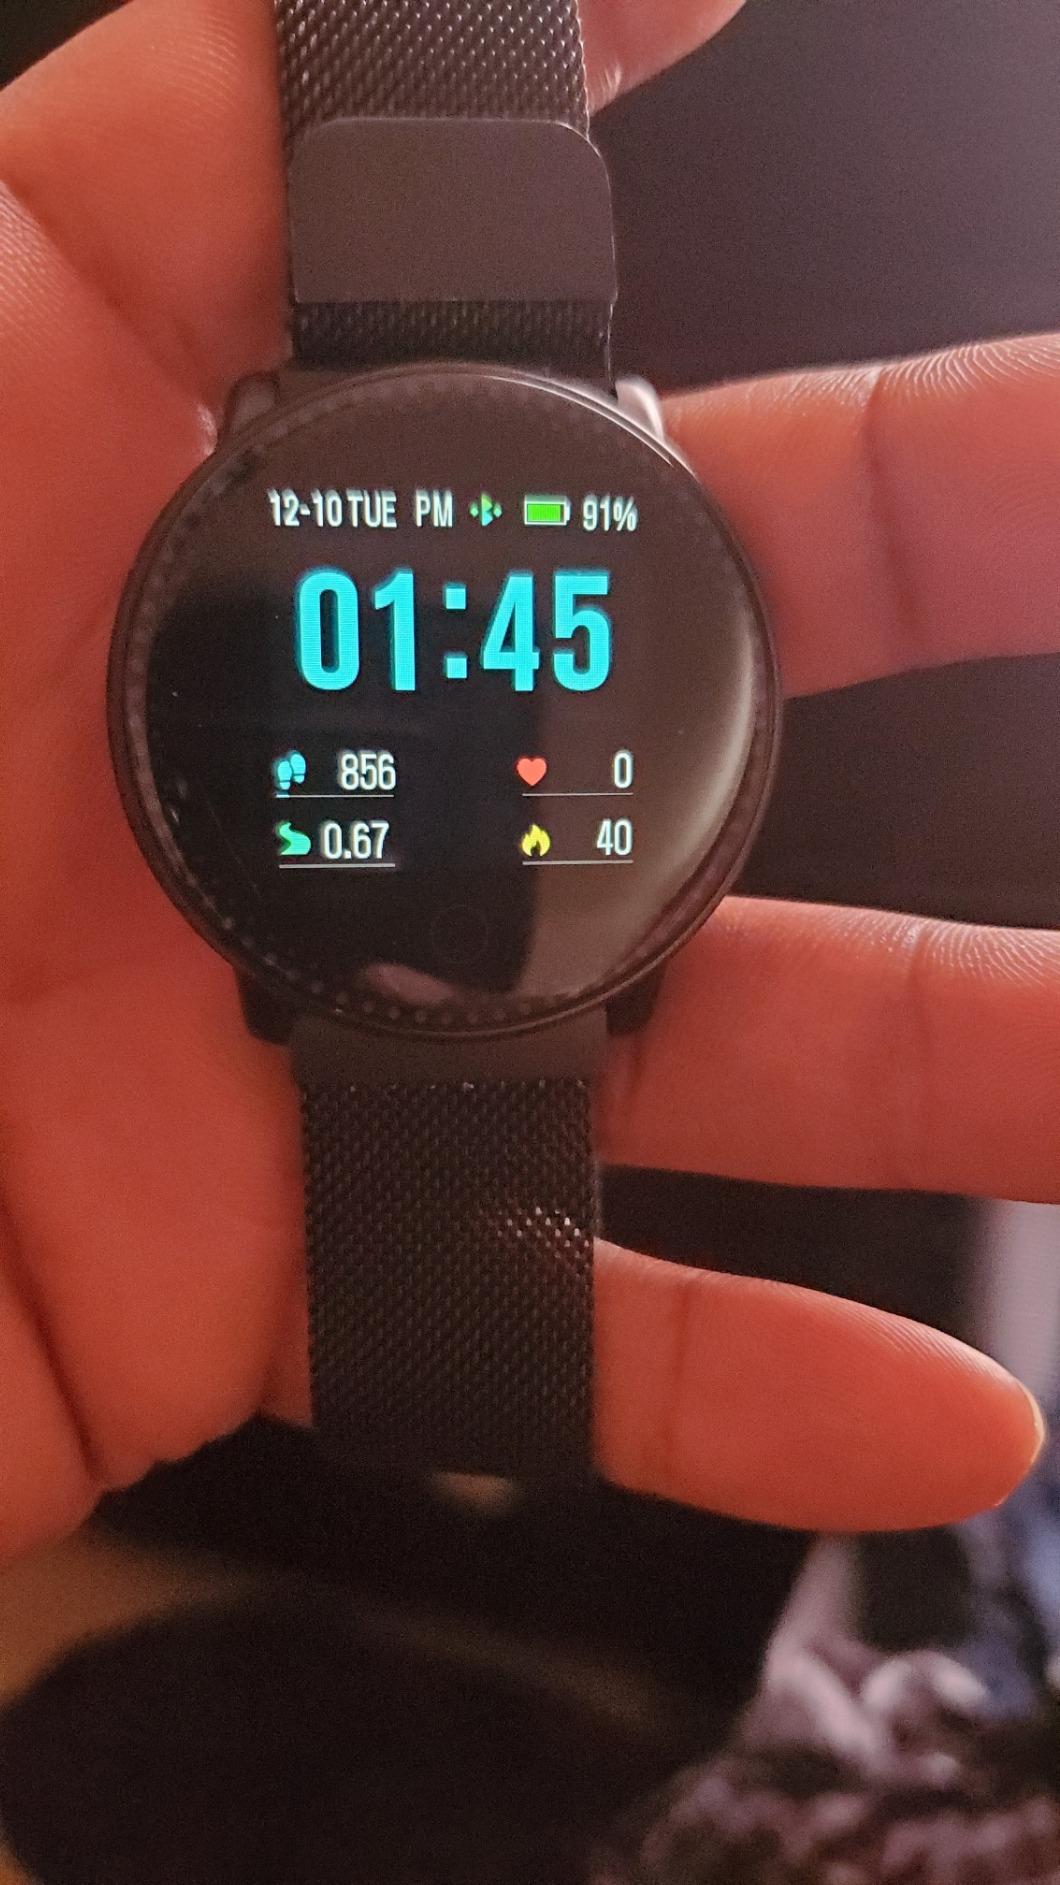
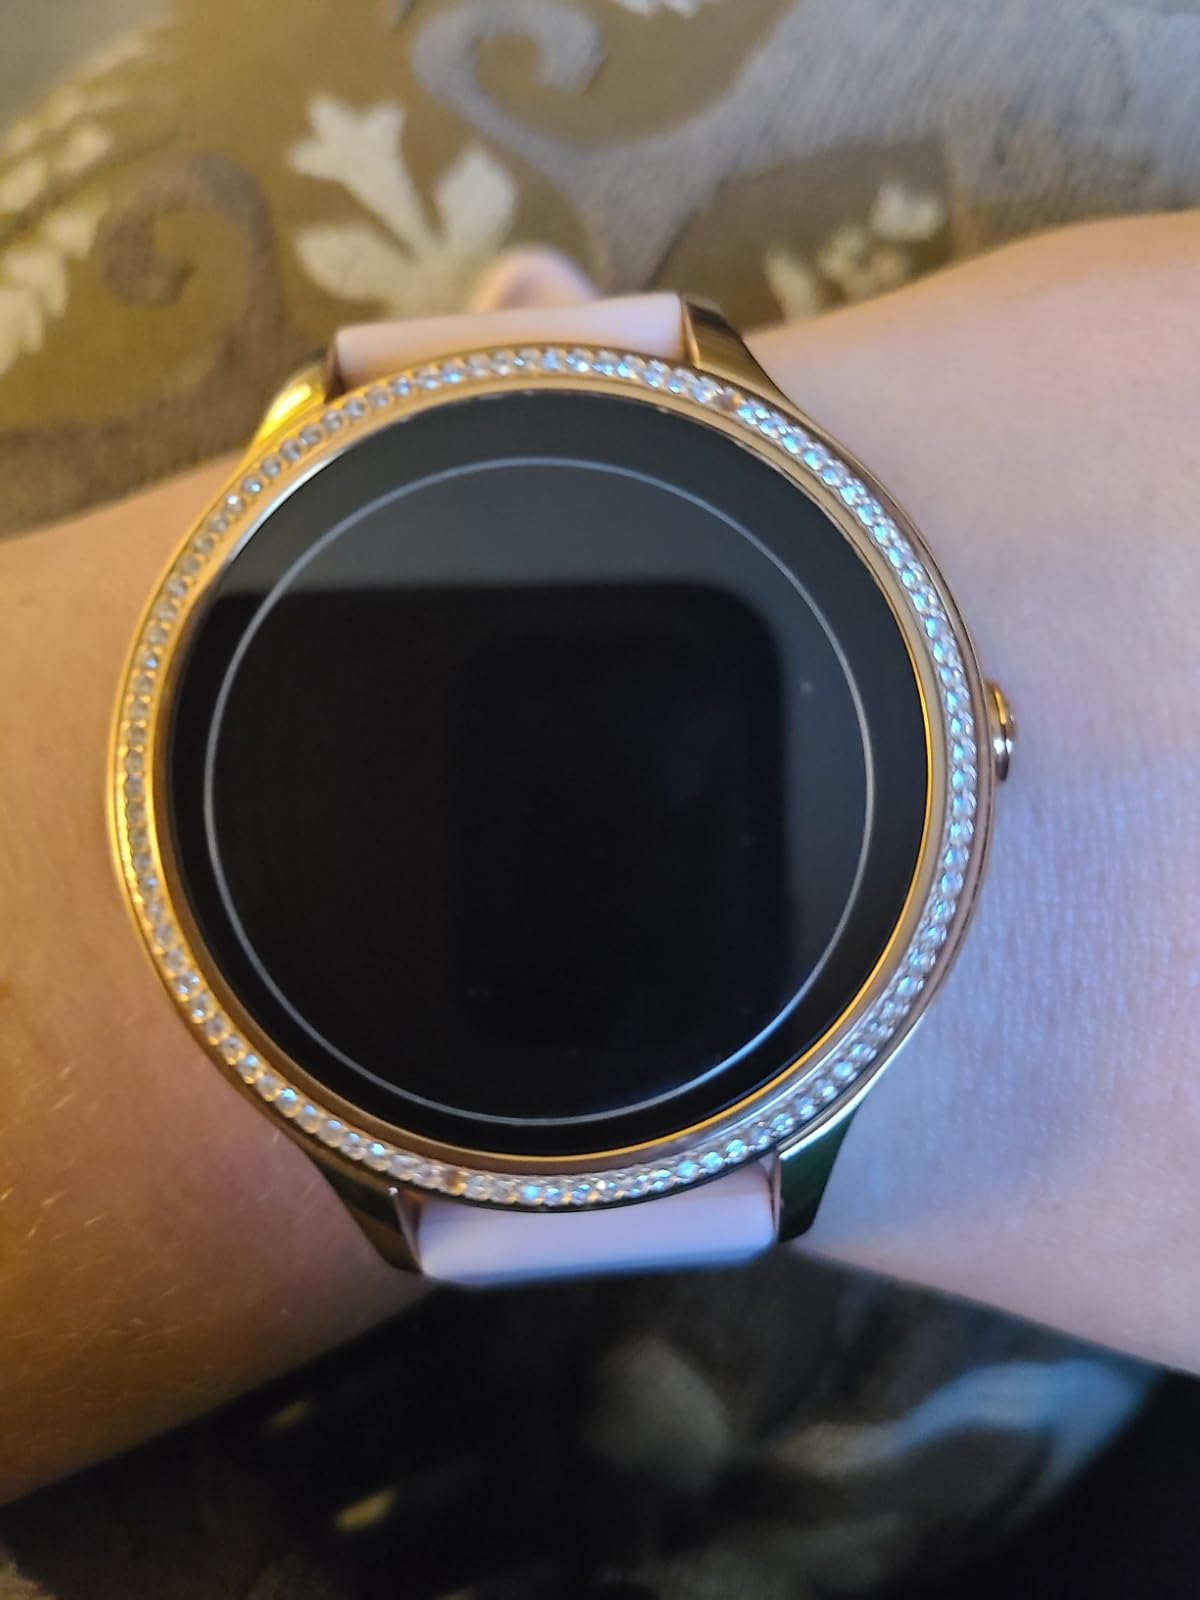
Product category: smartwatch
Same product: no